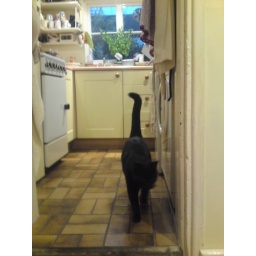
a cat in me kitchen